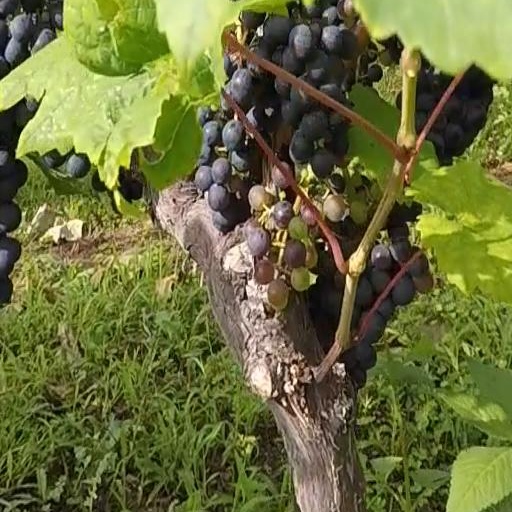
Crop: grape